False Kisses

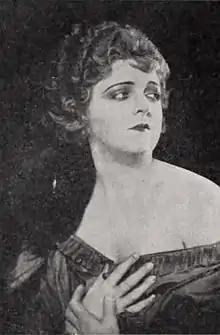

False Kisses is a 1921 American silent drama film directed by Paul Scardon and starring Miss DuPont, Pat O'Malley, and Lloyd Whitlock.